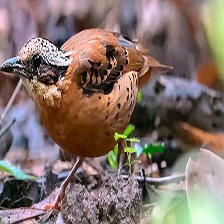
Species: EARED PITA
Scientific name: HYDRORNIS PHAYREI